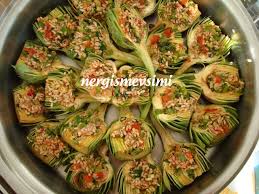
Yemek: enginar